Michał Sołowow

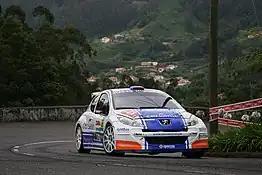
Sołowow driving a Peugeot 207 S2000

Michał Sołowow (born 11 July 1962) is a Polish billionaire businessman and rally driver. His industrial group has 18 production plants in eight countries and sells products in more than 60 countries on six continents and has over 16,000 employees.